Piscataway Park

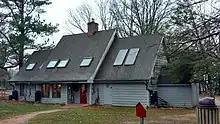
Piscataway Park/National Colonial Farm Visitor Center

Piscataway Park is named after Piscataway Creek, itself named for a Native American tribe. The park is home to bald eagles, beavers, osprey, and other wildlife and encompasses areas of wetland, meadow and woodland. It is administered by the National Park Service and is managed by National Capital Parks-East.